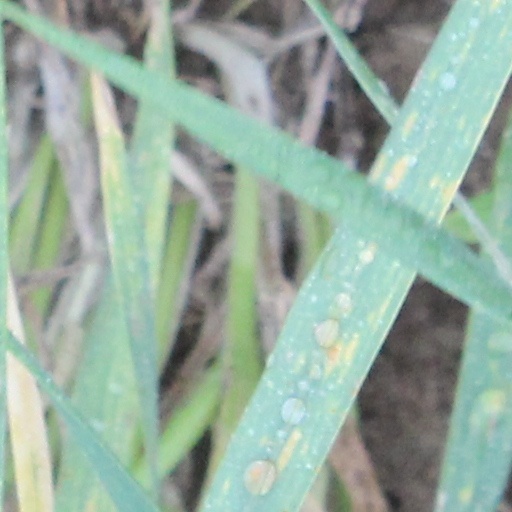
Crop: wheat